Pellagra

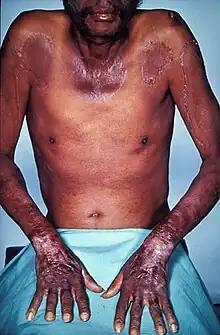
The skin features of pellagra including peeling, redness, scaling, and thickening of sun-exposed areas.

Pellagra is a disease caused by a lack of the vitamin niacin (vitamin B). Symptoms include inflamed skin, diarrhea, dementia, and sores in the mouth. Areas of the skin exposed to friction and radiation are typically affected first. Over time affected skin may become darker, stiffen, peel, or bleed.